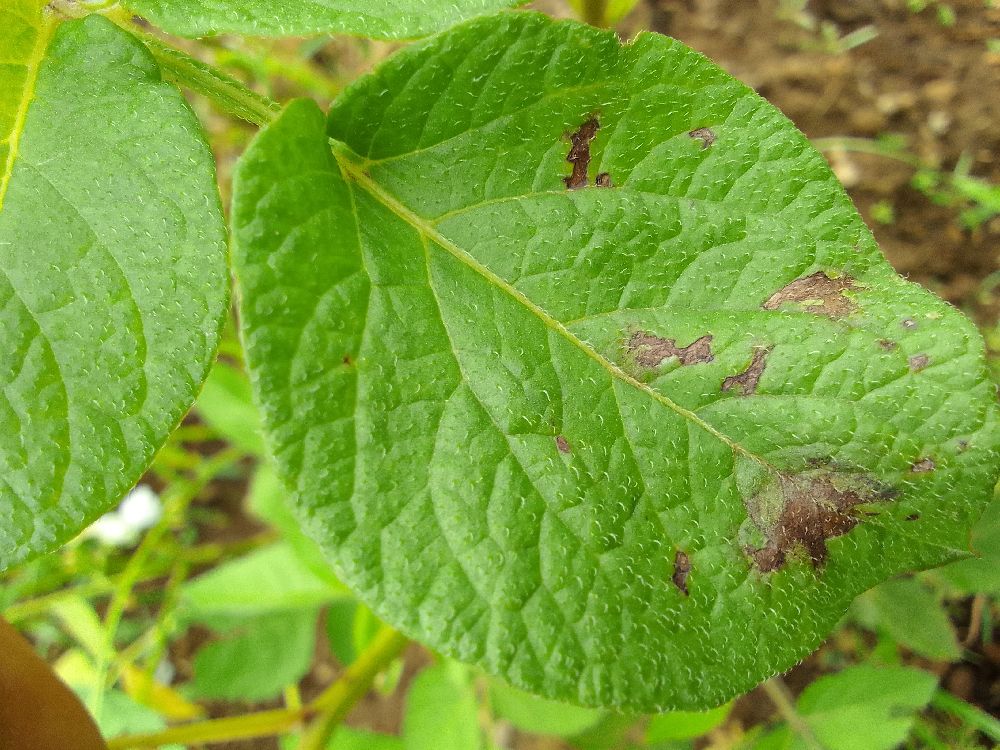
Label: Late blight